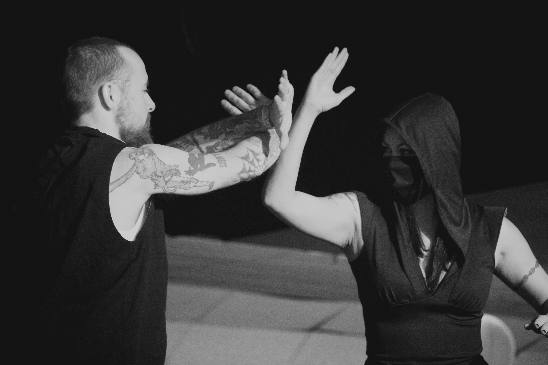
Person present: Yes